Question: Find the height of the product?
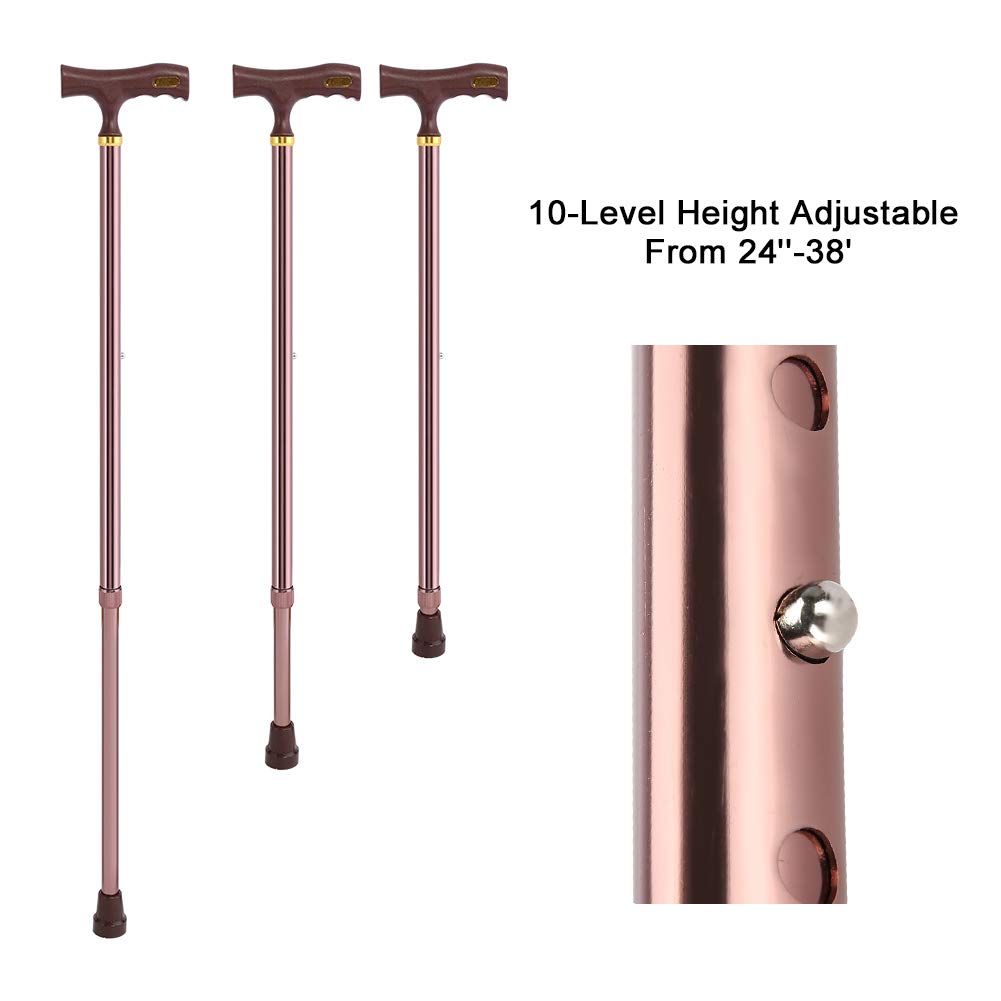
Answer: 24.0 inch